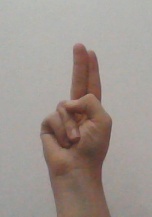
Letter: taa